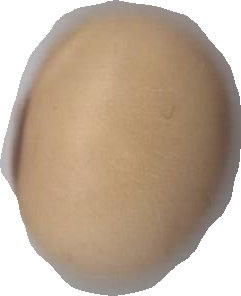
Variety: Anjasmoro